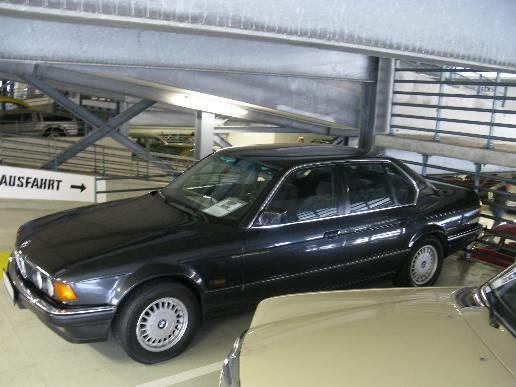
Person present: No